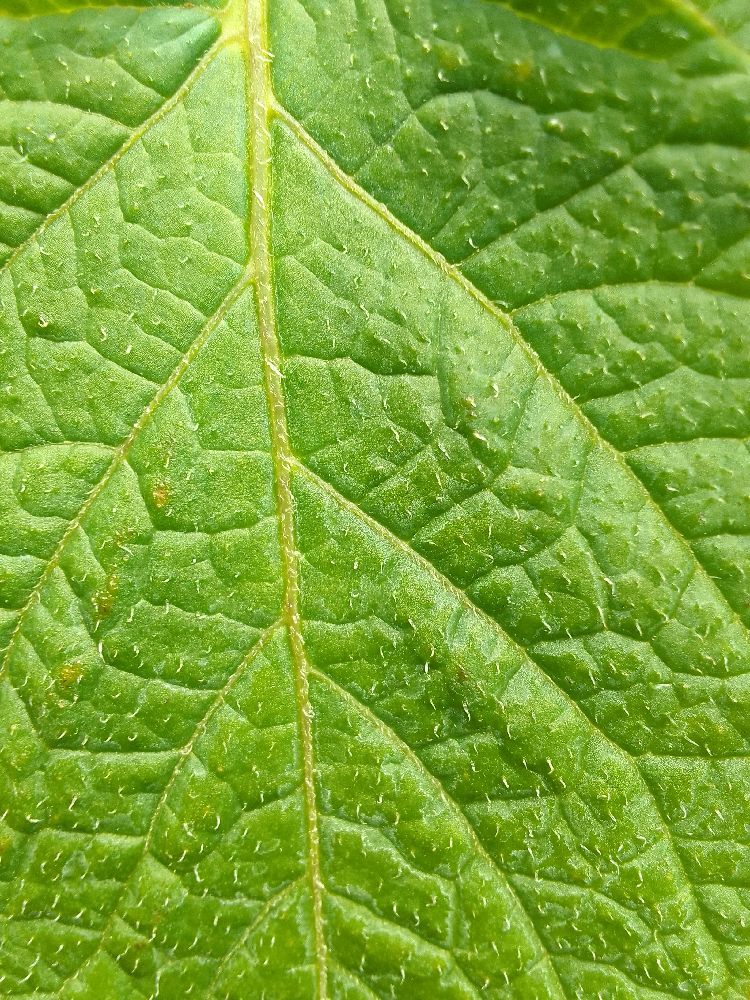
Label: Healthy